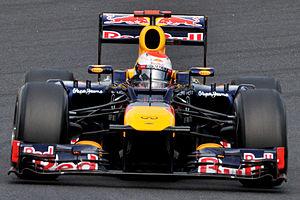
Le Grand Prix automobile du Japon 2012, disputé le 7 octobre 2012 sur le circuit de Suzuka, est la 873ᵉ épreuve du championnat du monde de Formule 1 courue depuis 1950. Il s'agit de la vingt-huitième édition du Grand Prix du Japon comptant pour le championnat du monde de Formule 1, la vingt-quatrième disputée à Suzuka, et de la quinzième manche du championnat 2012.
Sebastian Vettel, né le 3 juillet 1987 à Heppenheim en Allemagne est un pilote automobile allemand, vainqueur quatre fois consécutivement du championnat du monde de Formule 1, en 2010, 2011, 2012 et 2013 comme seuls avant lui l'avaient été Juan Manuel Fangio et Michael Schumacher.